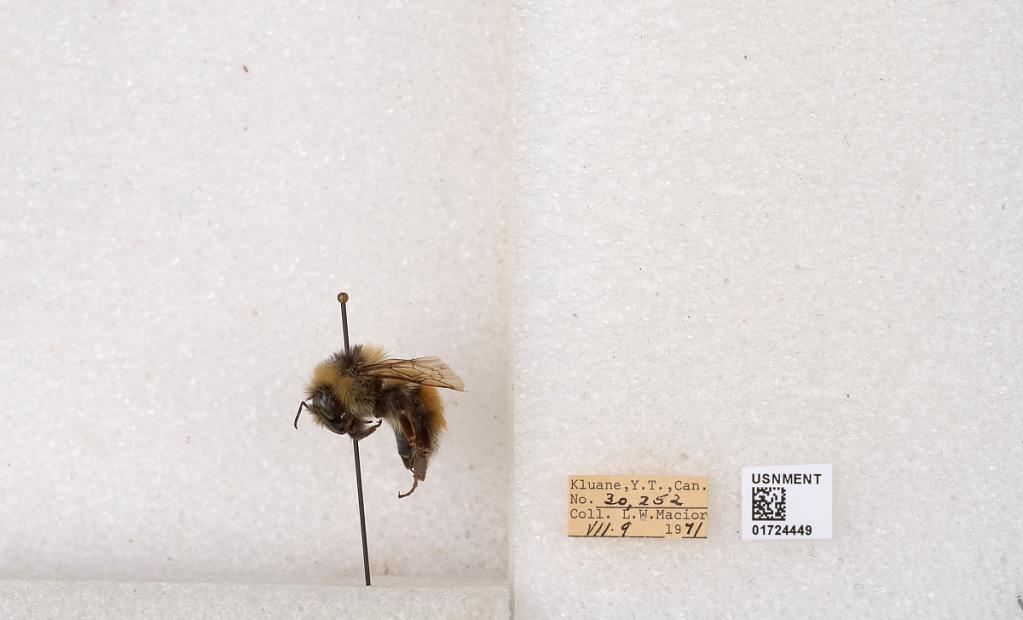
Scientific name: Bombus (Pyrobombus) sylvicola Kirby
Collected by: L. Macior
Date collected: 1971-7-9
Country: Canada
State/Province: Yukon Territory
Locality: Kluane National Park and Reserve
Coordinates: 60.7493, -139.504